John Jay

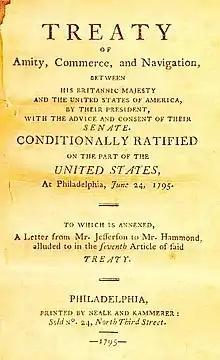
The Jay Treaty

On June 23, 1782, Jay reached Paris, where negotiations to end the American Revolutionary War would take place. Benjamin Franklin was the most experienced diplomat of the group, and thus Jay wished to lodge near him, in order to learn from him. The United States agreed to negotiate with Britain separately, then with France. In July 1782, the Earl of Shelburne offered the Americans independence, but Jay rejected the offer on the grounds that it did not recognize American independence during the negotiations; Jay's dissent halted negotiations until the fall. The final treaty dictated that the United States would have Newfoundland fishing rights, Britain would acknowledge the United States as independent and would withdraw its troops in exchange for the United States ending the seizure of Loyalist property and honoring private debts. The treaty granted the United States independence, but left many border regions in dispute, and many of its provisions were not enforced. John Adams credited Jay with having the central role in the negotiations noting he was "of more importance than any of the rest of us."